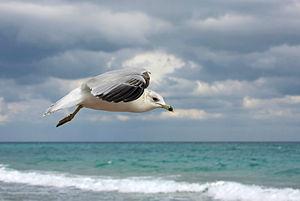
Goéland à bec cerclé (Larus delawarensis) planant en stationnaire, le vent apportant assez de poussée.
Le goéland à bec cerclé est un goéland néarctique de taille moyenne.
Le vol stationnaire est le fait, pour un animal ou un appareil, de se tenir suspendu dans les airs, sans support ni soutien, sans se déplacer ; ou, plus précisément, de rester apparemment immobile dans l'espace par rapport à un point situé dans un référentiel terrestre.